I Wanna Go

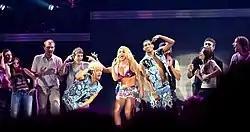
Spears, flanked by her dancers and fans, singing "I Wanna Go" on the Femme Fatale Tour

On the chart issue of April 3, 2011, "I Wanna Go" debuted at number 73 on the US "Billboard" Hot 100 chart, and at number 52 on the Hot Digital Songs component chart due to strong digital sales. The song debuted at number 60 on the Canadian Hot 100 on the chart issue of April 16, 2011. It also debuted at number one on South Korea's Gaon International Chart, and remained on the same position for three consecutive weeks. After its release as a single, the song debuted at number 37 on the "Billboard" Pop Songs chart on the chart issue of July 2, 2011. It also re-entered the "Billboard" Hot 100 at number 89. The following week, it surged up to number 29 on the Hot 100 due to the premiere of the music video, with sales of 67,000 copies (up 282% from the previous week). "I Wanna Go" became Spears's 21st top-forty single, the third-highest female total since her first week on the chart on November 21, 1998, and only behind Taylor Swift with 27 and Rihanna with 22.